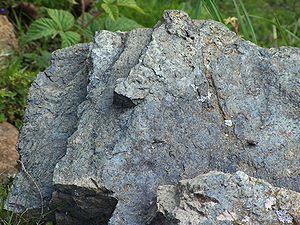
Bloc de lherzolite, roche magmatique isue du manteau. Son nom vient du Massif de Lers (ou Lherz), dans les Pyrénées ariégeoises, où elle fut découverte à la fin du XVIIIe siècle.
La lherzolite est une roche de la famille des péridotites. Elle compose une grande partie du manteau terrestre supérieur.
L'étang de Lers est situé dans les Pyrénées ariégeoises, à 1 264 m d'altitude. Sur la commune du Port, il se trouve entre Aulus-les-Bains au sud-ouest, Vicdessos au sud-est et Massat au nord-ouest.
La géologie de la chaîne des Pyrénées aborde la description et la mise en place des roches la composant, ainsi que du relief de montagne actuel. La zone connaît deux cycles orogéniques majeurs : l'orogenèse varisque de −360 à −290 Ma, et l'orogenèse alpine de −53 à −33 Ma, la première donnant naissance aux Pyrénées hercyniennes, et la deuxième aux Pyrénées actuelles.